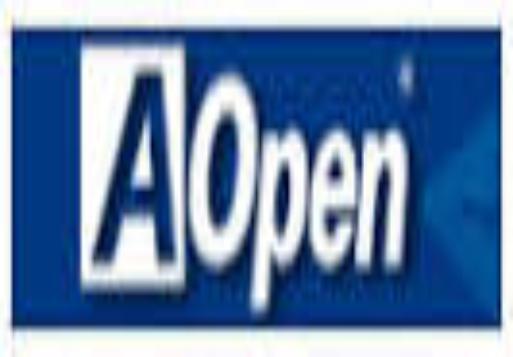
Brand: Aopen
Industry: Electronic